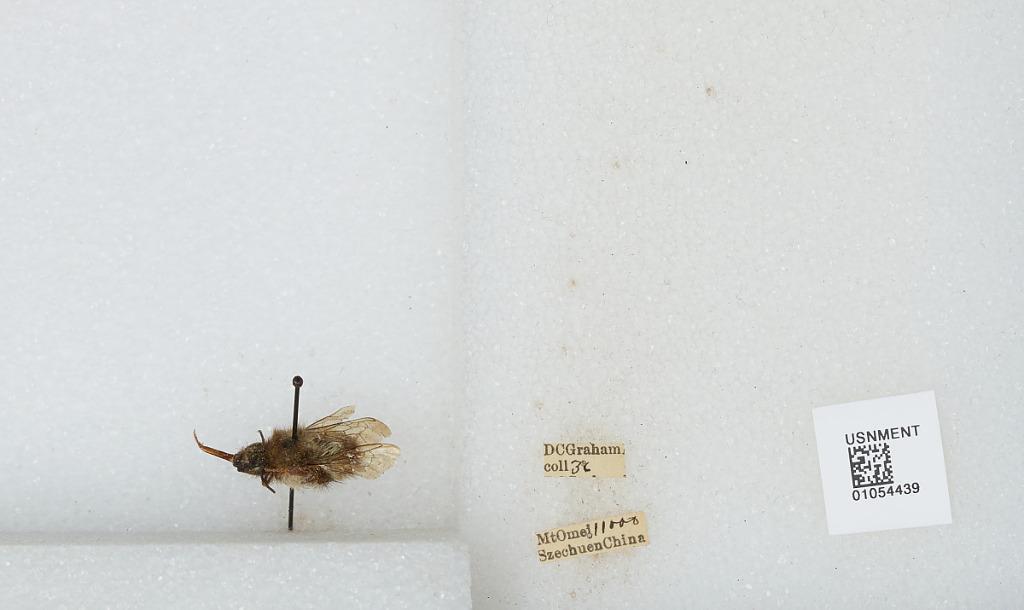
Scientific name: Bombus sp.
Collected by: D. Graham
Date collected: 1936--
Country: China
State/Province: Sichuan
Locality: Mt Emei